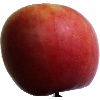
Label: apple_crimson_snow